Genevieve

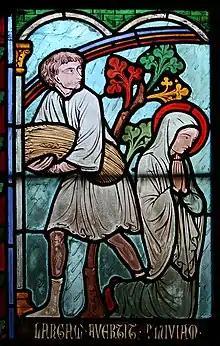
Saint Genevieve praying to stop the rain during the harvest (stained glass window Notre-Dame de Paris, made in the 19th century by Alfred Gérente)

According to the "Catholic Encyclopedia", Genevieve had frequent visions of heavenly saints and angels. She also performed miracles in Paris and throughout the Ile-de-France, which included exorcising demons, healing the blind, resurrecting the dead, rescuing prisoners, and helping a consecrated virgin escape her fiancé. Genevieve's "vita" reports that she rekindled a candle after it went out on the way from her cell to the Basilica of Saint-Denis; the virgins with her were frightened, so she asked to hold the candle and it immediately lit up again. When she arrived at the basilica, the candle was consumed by its own fire and after completing her prayers, another candle was lit when she touched it and people were healed when they procured fragments of her candle. Later stories about this event report that a demon was trying to extinguish the candle and that an angel protected her. According to Sluhovsky, the residents of Paris were familiar with this story because an angel, looking over her right shoulder, and a demon, looking over her left shoulder, were featured with her in the most common iconographic representations of Genevieve, including in several late medieval and early modern drawings, miniatures, and engravings. The image also appeared in the earliest surviving statues and miniatures of her, including her statue at the Louvre, created in the 13th century, and a miniature at her abbey.